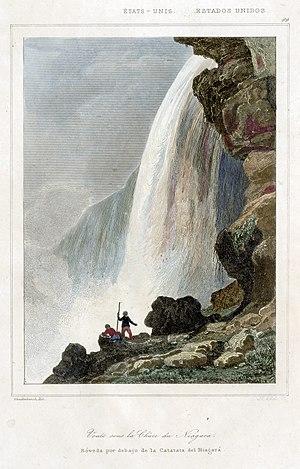
Inscription sur la plaque: titre ETATS-UNIS. ESTADOS UNIDOS.
Les chutes du Niagara ou chutes Niagara sont un ensemble de trois chutes d’eau situées sur la rivière Niagara qui relie le lac Érié au lac Ontario, dans l’est de l’Amérique du Nord, à la frontière entre le Canada et les États-Unis :